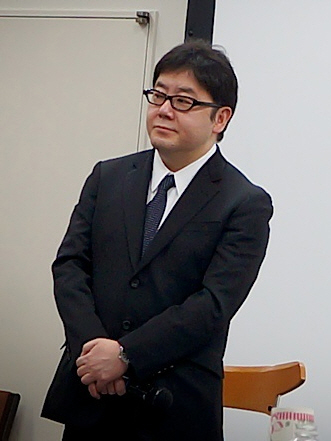
ยาซูชิ อากิโมโตะ

| name = ยาซูชิ อากิโมโตะ
| image = Yasushi Akimoto.jpg
| caption = อากิโมโตะในปี 2012
| background = non_performing_personnel
| birth_place = เขตเมงูโระ, กรุงโตเกียว, ประเทศญี่ปุ่น
| genre = เจป็อป
| years_active = พ.ศ. 2516 – ปัจจุบัน
ยาซูชิ อากิโมโตะ (; เกิดวันที่ 2 พฤษภาคม ค.ศ. 1958) เป็นผู้ผลิตเพลงชาวญี่ปุ่น, นักแต่งเพลง และนักเขียนบทโทรทัศน์ เป็นที่รู้จักกันดีในการประพันธ์เพลงและสร้างกลุ่มไอดอลของญี่ปุ่น โอเนียงโกะ คลับ และ แฟรนไชส์ไอดอลเอเคบีโฟร์ตีเอตกรุ๊ป ยอดขายรวมของซิงเกิลที่เขาได้เขียนเกิน 100 ล้านชุด ทำให้เขาเป็นนักแต่งเพลงที่ขายดีที่สุดในญี่ปุ่น
==อาชีพ==
อากิโมโตะ เขียนนวนิยายสยองขวัญ Chakushin Ari (着信アリ) ซึ่งนำไปสู่ภาพยนตร์ในปี 2003 ก่อนที่จะสร้างโดย Hollywood ในปี 2008 (2551)
อากิโมโตะ กลายเป็นนักเขียนโทรทัศน์ในโรงเรียนมัธยมปลาย เขาได้ผลิตรายการโทรทัศน์มากมายเช่น อุตะบัง
ในปี 1981 อากิโมโตะได้เริ่มเป็นนักแต่งเพลง โดยมีการแต่งเพลงให้กับวงโฟล์กร็อก เดอะ อัลฟี รวมไปถึงศิลปินคนอื่นๆ ที่เขาเขียนบทเพลงให้เช่น คินกิคิดส์, มินาโกะ ฮนดะ, วิงก์, ทันเนลส์ (ดูโอญี่ปุ่น)|ทันเนลส์, โอเนียงโกะ คลับ, เอเคบีโฟร์ตีเอต, เอสเคอีโฟร์ตีเอต, เอสดีเอ็นโฟร์ตีเอต, เอ็นเอ็มบีโฟร์ตีเอต, เอชเคทีโฟร์ตีเอต, เอ็นจีทีโฟร์ตีเอต, เอสทียูโฟร์ตีเอต, โนกิซากะโฟร์ตีซิกซ์ และเคยากิซากะโฟร์ตีซิกซ์ นอกจากนี้เขายังเขียนซิงเกิ้ลสุดท้ายของ "ฮิบาริ มิโซระ"ที่ชื่อว่า "คาวาโนะ นางาเระโนะโยนิ" และเขียนเพลงซิงเกิลเปิดตัวของเจโร ที่ชื่อ "อูมิ ยูกิ"
เขาได้เปิดตัววงน้องสาวเอเคบีที่ประเทศอินโดนีเซีย ชื่อว่า เจเคทีโฟร์ตีเอท|JKT48 ได้จัดออดิชันขึ้นเมื่อวันที่ 8 ตุลาคม 9, 2011 และสมาชิกอย่างเป็นทางการได้ประกาศช่วงต้นเดือนพฤศจิกายน 2011 เป็นวงน้องสาวต่างประเทศลำดับแรก
ในเดือนตุลาคมปี 2012 ได้เปิดตัววงน้องสาวเอเคบีที่ประเทศจีนเป็นวงน้องสาวต่างประเทศอันดับสอง ชื่อว่า เอสเอ็นเอชโฟร์ตีเอต|SNH48 และ 9 มิถุนายน 2016 ประกาศถอน SNH48 จากการบริหารในญี่ปุ่น หลังจากที่ทางวงได้ละเมิดสัญญา โดยการตั้งวงน้องสาว BEJ48 (ปักกิ่ง) และ GNZ48 (กว่างโจว|กวางโจว) โดยไม่ได้รับอนุญาต
วันที่ 12 กุมภาพันธ์ 2017 ได้เปิดตัววงน้องสาวเอเคบีที่ประเทศไทยเป็นวงน้องสาวต่างประเทศอันดับสาม ชื่อว่า บีเอ็นเคโฟร์ตีเอต|BNK48
วันที่ 4 กุมภาพันธ์ 2018 ได้เปิดตัววงน้องสาวเอเคบีที่ไต้หวันเป็นวงน้องสาวต่างประเทศอันดับสี่ ชื่อว่า ทีพีอีโฟร์ตีเอต|TPE48
เมื่อวันที่ 28 เมษายน 2018 วงน้องสาวต่างประเทศอันดับห้าที่ประเทศฟิลิปปินส์ ชื่อว่า เอ็มเอ็นแอลโฟร์ตีเอต|MNL48 ได้ประกาศสมาชิกอย่างเป็นทางการ
เขาได้เป็นศาสตราจารย์และรองปอธิการบดีของมหาวิทยาลัยศิลปะและการออกแบบเกียวโต
เมื่อวันที่ 17 มีนาคม 2014 มีการประกาศว่า อากิโมโตะ ได้รับการแต่งตั้งว่าเป็นสมาชิกของคณะกรรมการโอลิมปิกกรุงโตเกียวปี 2020 และได้รับมอบหมายให้ทำพิธีเปิดพร้อมกับช่างภาพ มิกะ นินะงะวะ ที่เคยผลิตมิวสิกวิดีโอสำหรับ AKB48 ได้แก่ Heavy Rotation ปี 2010 (2553) และ Sayonara Crawl ปี 2013 (2556) คำร้องต่อการแต่งตั้งของเขาถูกสร้างขึ้นเนื่องจากเป็นตัวแทน "ปฏิเสธ" ของวงการบันเทิงในญี่ปุ่นโดยมีลายเซ็น 11,000 ลายเซ็นเมื่อวันที่ 23 มีนาคม
==ชีวิตส่วนตัว==
* เขาแต่งงานกับ มะมิโกะ ทาคาอิ สมาชิก โอเนียงโกะ คลับ|Onyanko Club ในปี 1988 (2531)
==รางวัล==
* 2008: 41st Japan Lyricist Awards — Grand Prix (สำหรับเพลง "Umiyuki",โดย เจโร่|Jero)
* 2012: 51st Japan Record Award รางวัลพิเศษ
== อ้างอิง ==
หมวดหมู่:เอเคบีโฟร์ตีเอต
หมวดหมู่:บุคคลที่เกิดในปี พ.ศ. 2501
หมวดหมู่:บุคคลที่ยังมีชีวิตอยู่
หมวดหมู่:บุคคลจากโตเกียว